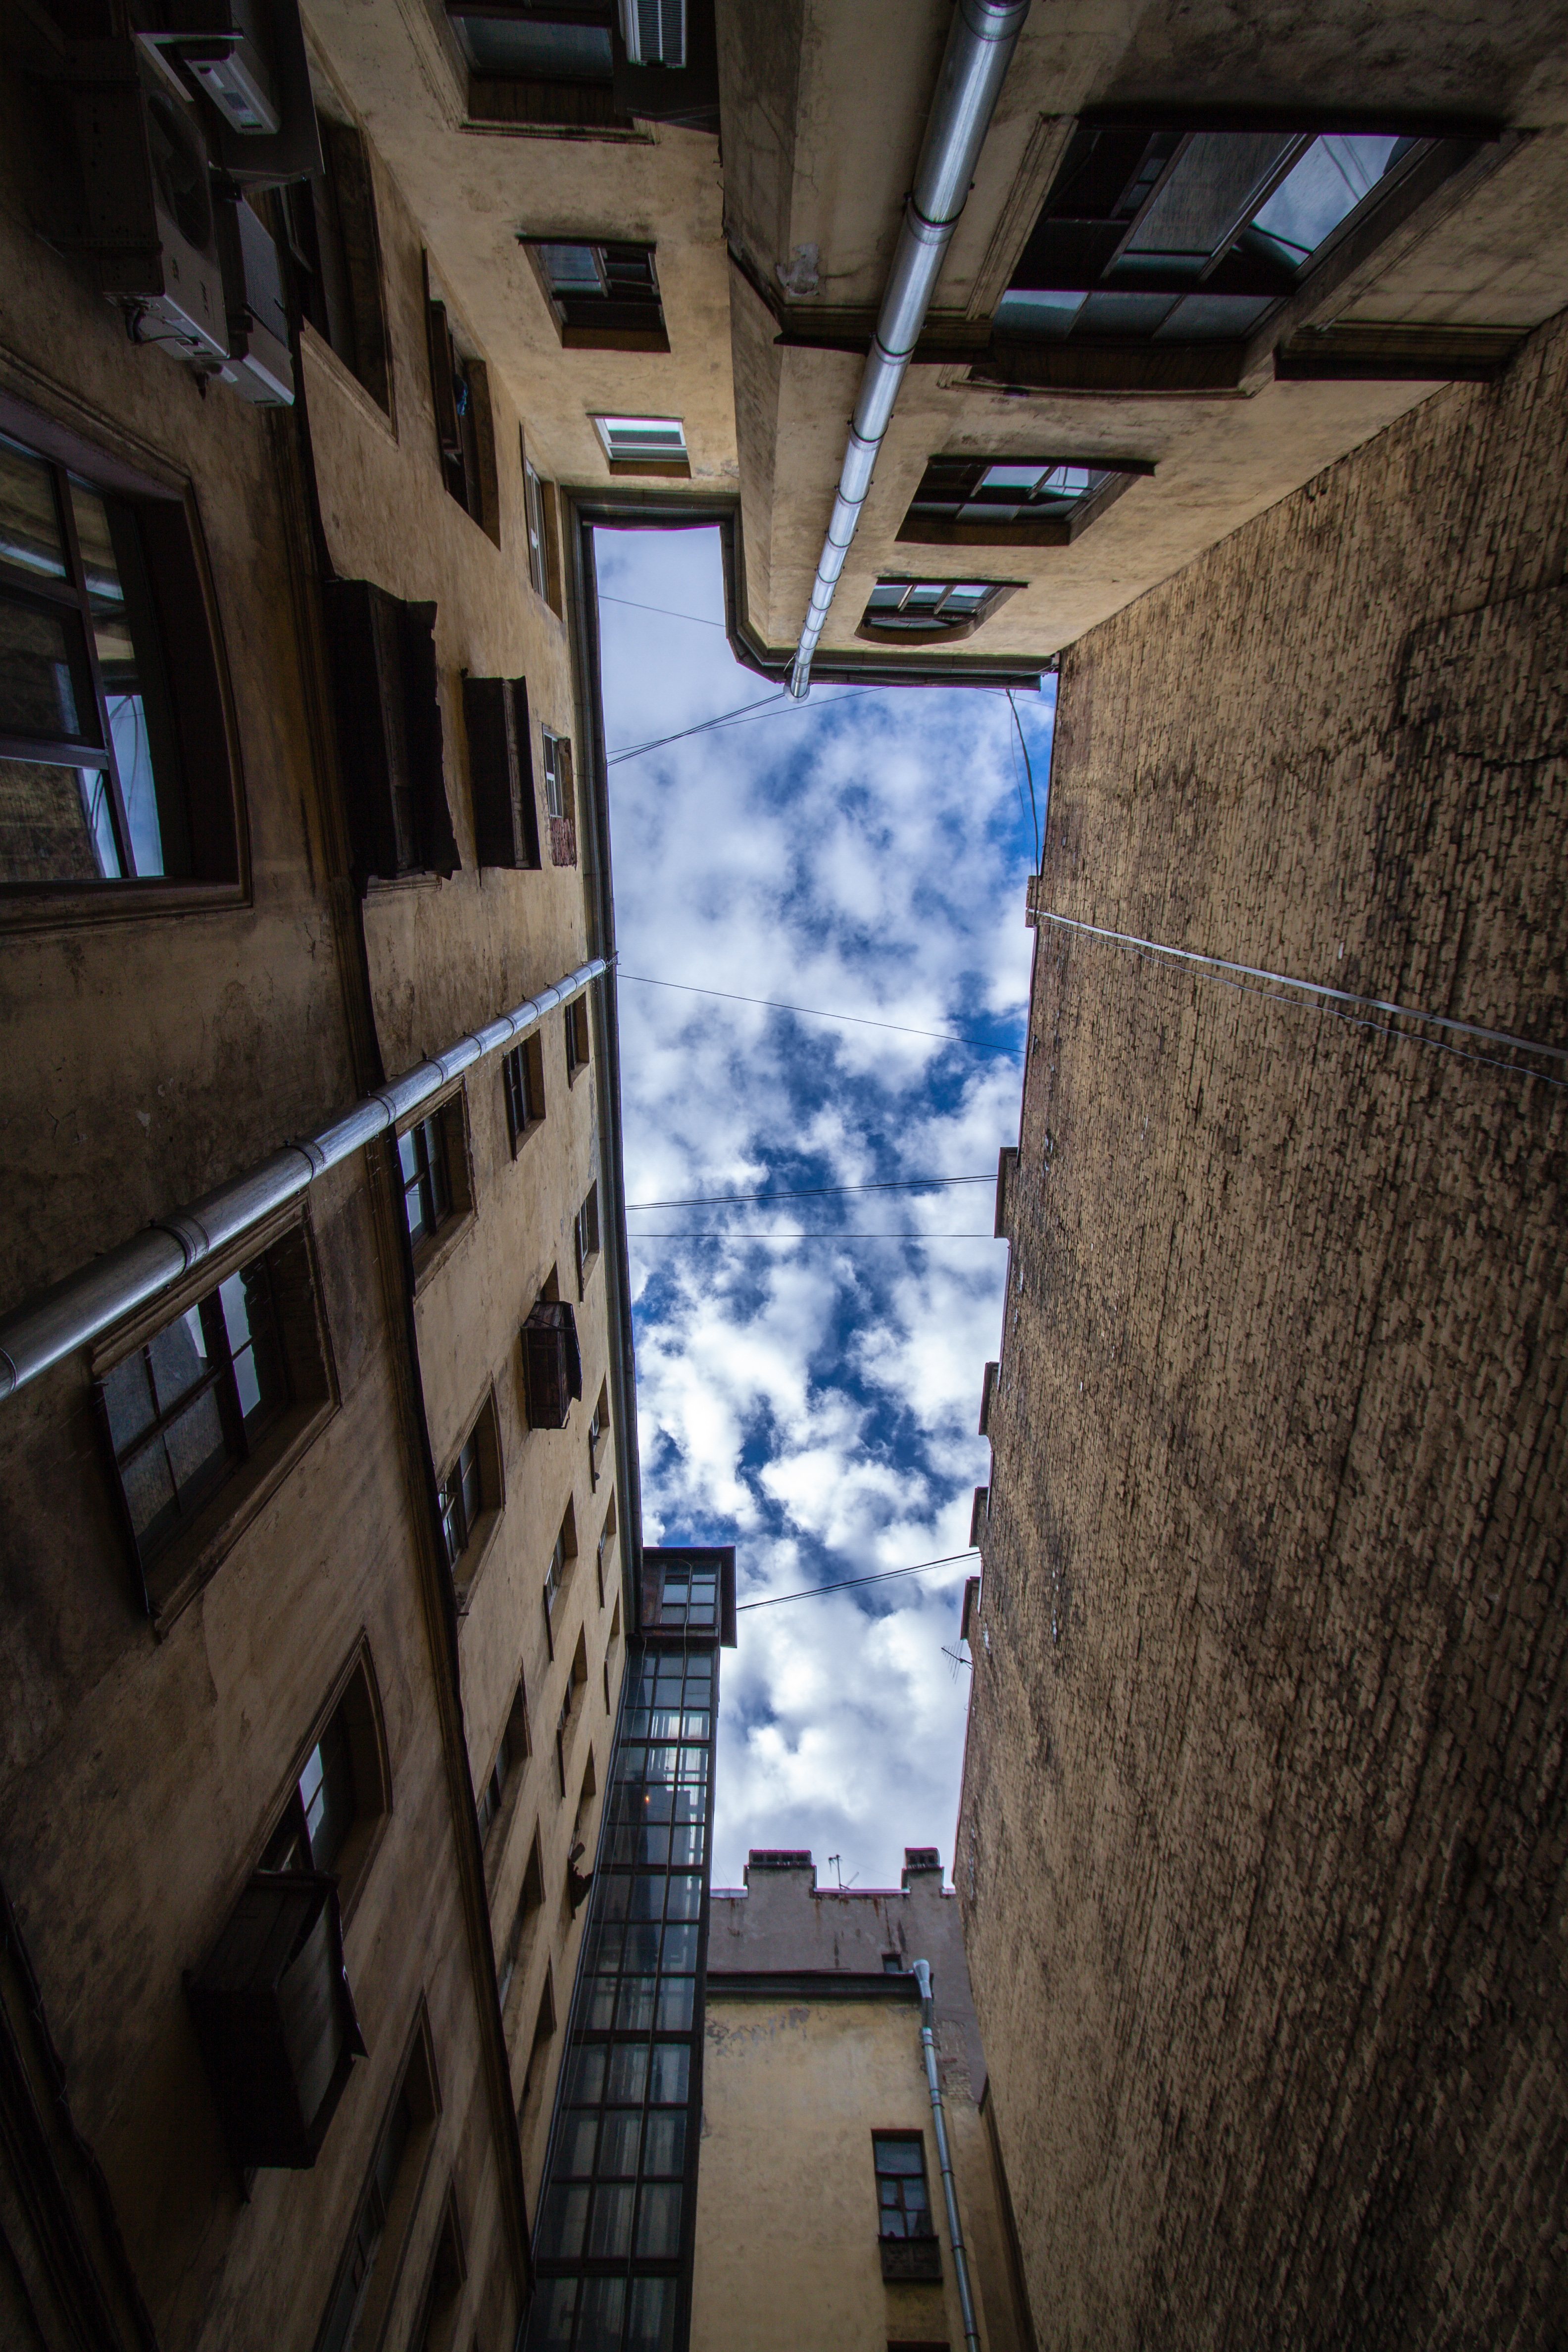
light, architecture, sky, wood, road, street, house, window, alley, wall, summer, color, darkness, blue, lighting, clouds, history, image, russia, yard, screenshot, st petersburg russia, saint petersburg, urban area, yard well